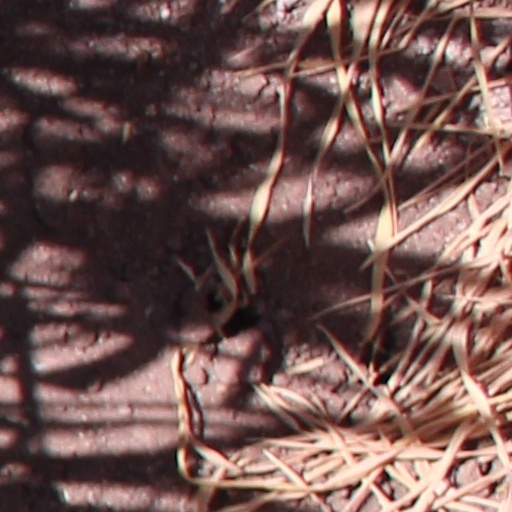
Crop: wheat